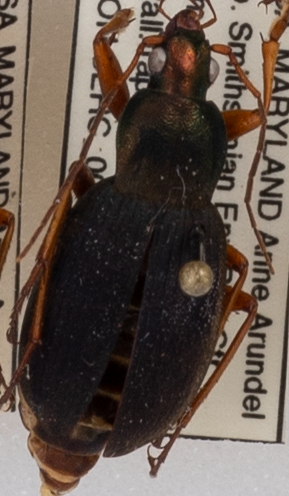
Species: Chlaenius aestivus
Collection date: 2021-08-05
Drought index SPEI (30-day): -1.06
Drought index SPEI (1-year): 1.418
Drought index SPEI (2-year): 1.45